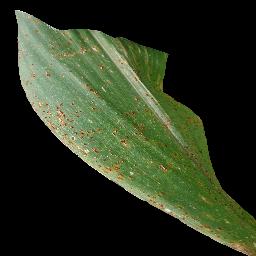
Label: Corn___Common_rust